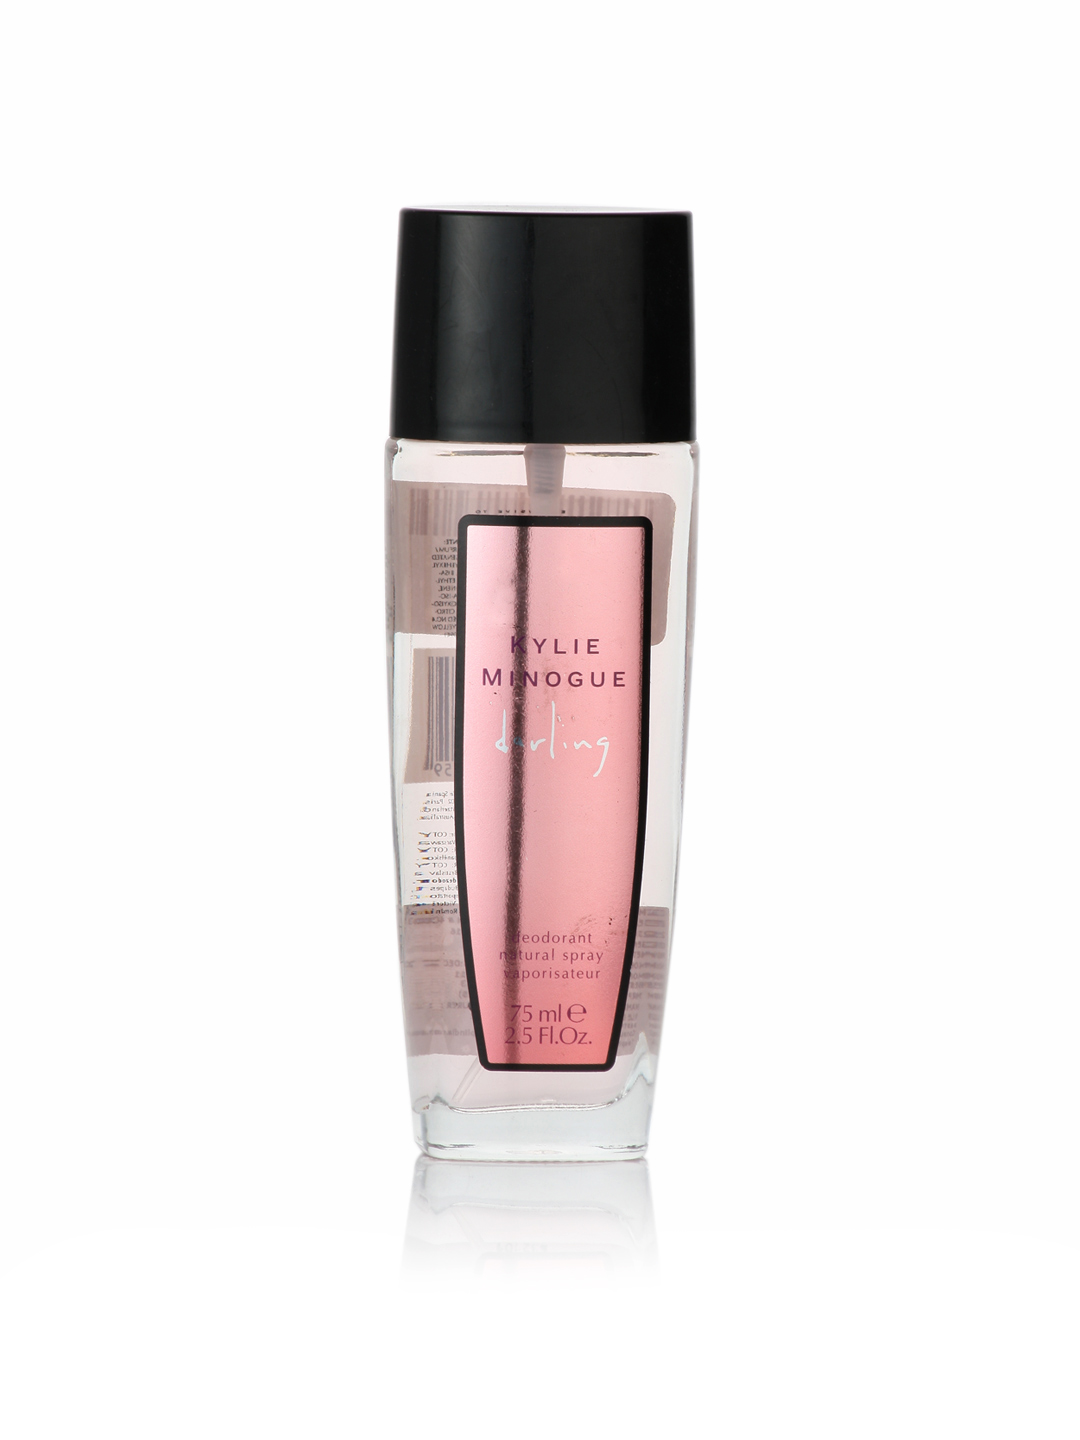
Kylie Minogue Women Darling Deo
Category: Personal Care / Fragrance / Deodorant
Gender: Women
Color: Pink
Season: Spring 2017
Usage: Casual